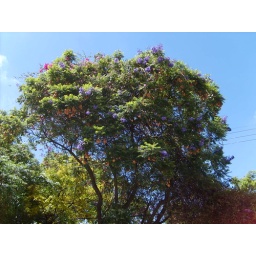
tree near my professor's house